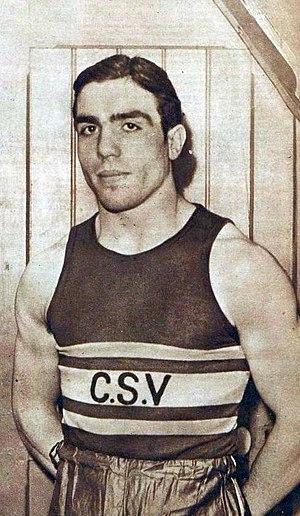
Jean Despeaux, champion olympique des poids moyens (JO de 1936, Deutschlandhalle).
Jean Despeaux est un boxeur et acteur français né le 22 octobre 1915 à Paris et mort le 25 mai 1989. Champion olympique en poids moyen aux Jeux olympiques d'été de 1936, il devient professionnel et conquiert à plusieurs reprises le titre de champion de France professionnel des poids moyens pendant la Seconde Guerre mondiale.